Sea toad

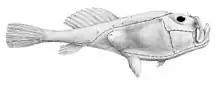
Chaunax pictus

The sea toads were first proposed as a separate family, the Chaunacidae, by the American biologist Theodore Gill in 1863. Charles Tate Regan placed this family within the division Antennariformes within his suborder Lophiodea when he classified the order Pediculati, his grouping of the toadfishes and anglerfishes. In 1981 Theodore Wells Piestch III realised that the monophyly of Regan's 1912 groupings within his Lophoidea had not been confirmed. Pietsch proposed a sister relationship between the sea toads and the Ogcocephalidae, however, was unable to identify any grouping that was a sister group to both the Chaunacidae and Ogcocephalidae nor did he find any osteological characters to support or otherwise their classification within the Antennariiformes. He, tenatively, retained both groups within the Antennarioidei even although he was unable to establish the monophyly of the four families Regan classified in the Antennariiformes in 1912. In 1987 Pietsch and David B. Grobecker classified the seatoads in the monotypic suborder Chaunacoidei within the Lophiiformes. This is the classification followed by the 5th edition of "Fishes of the World".